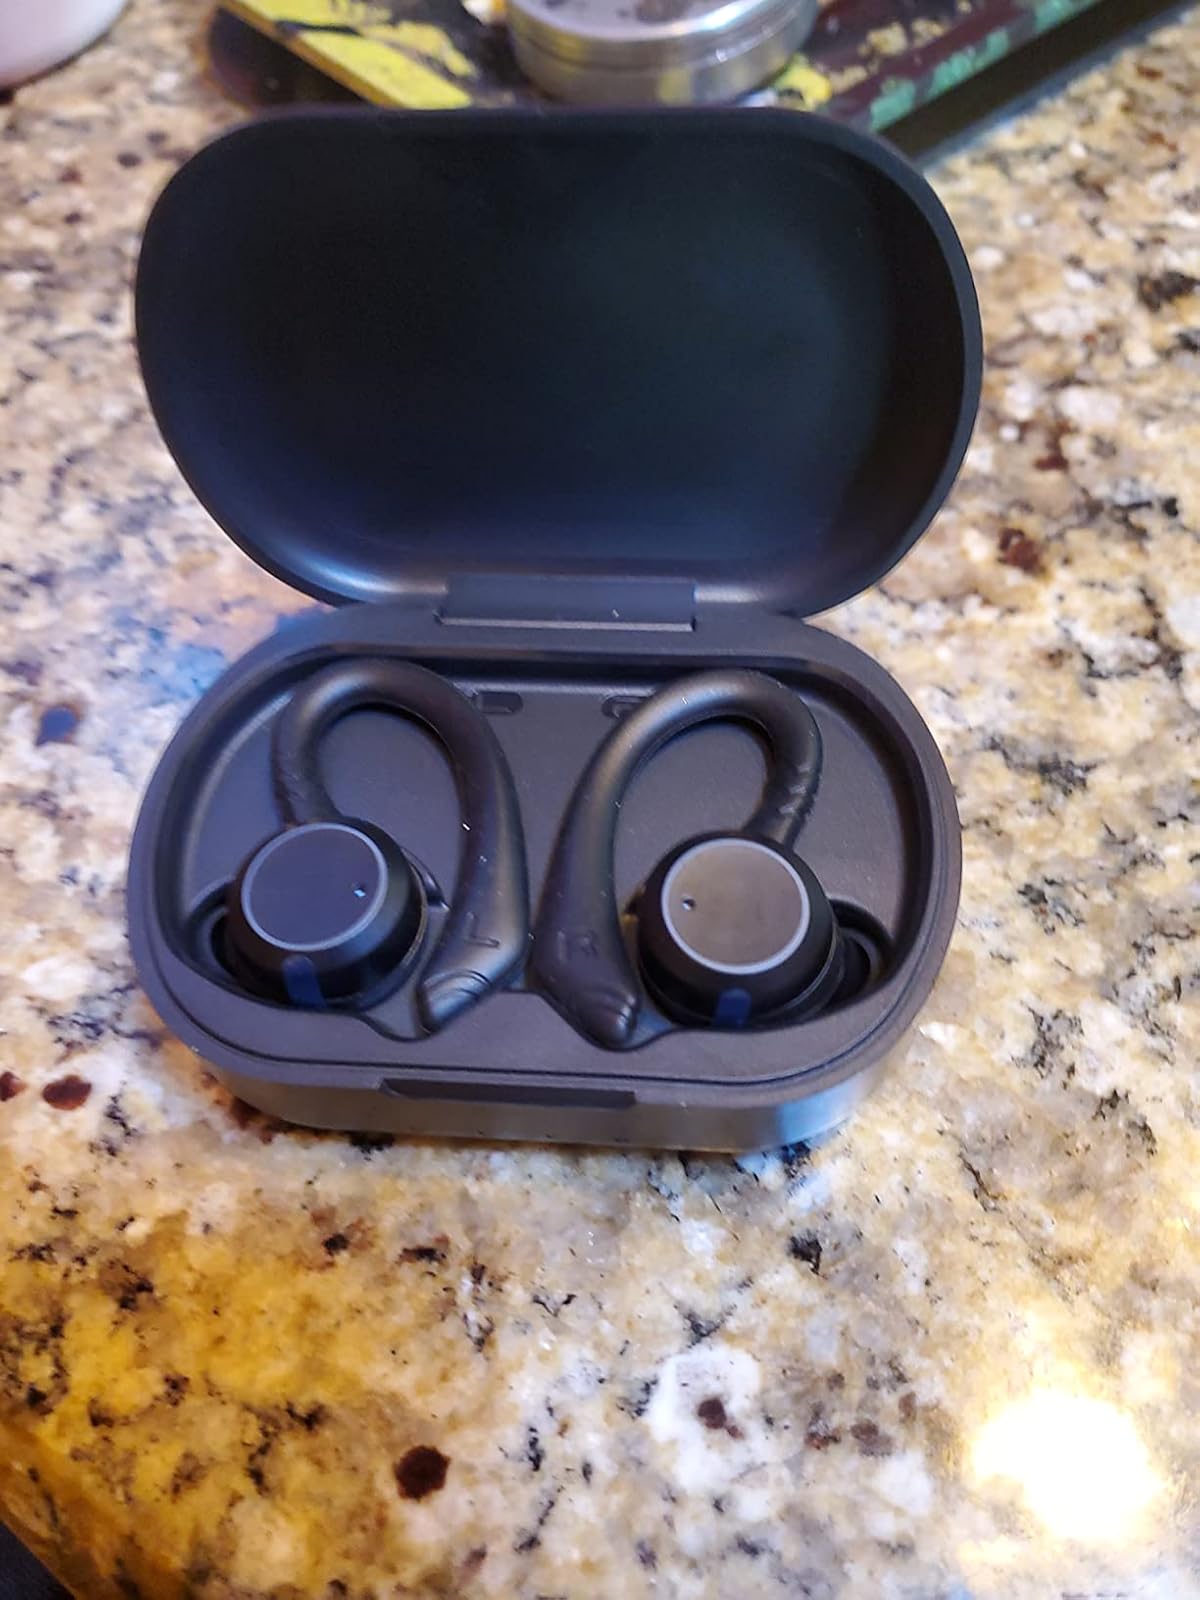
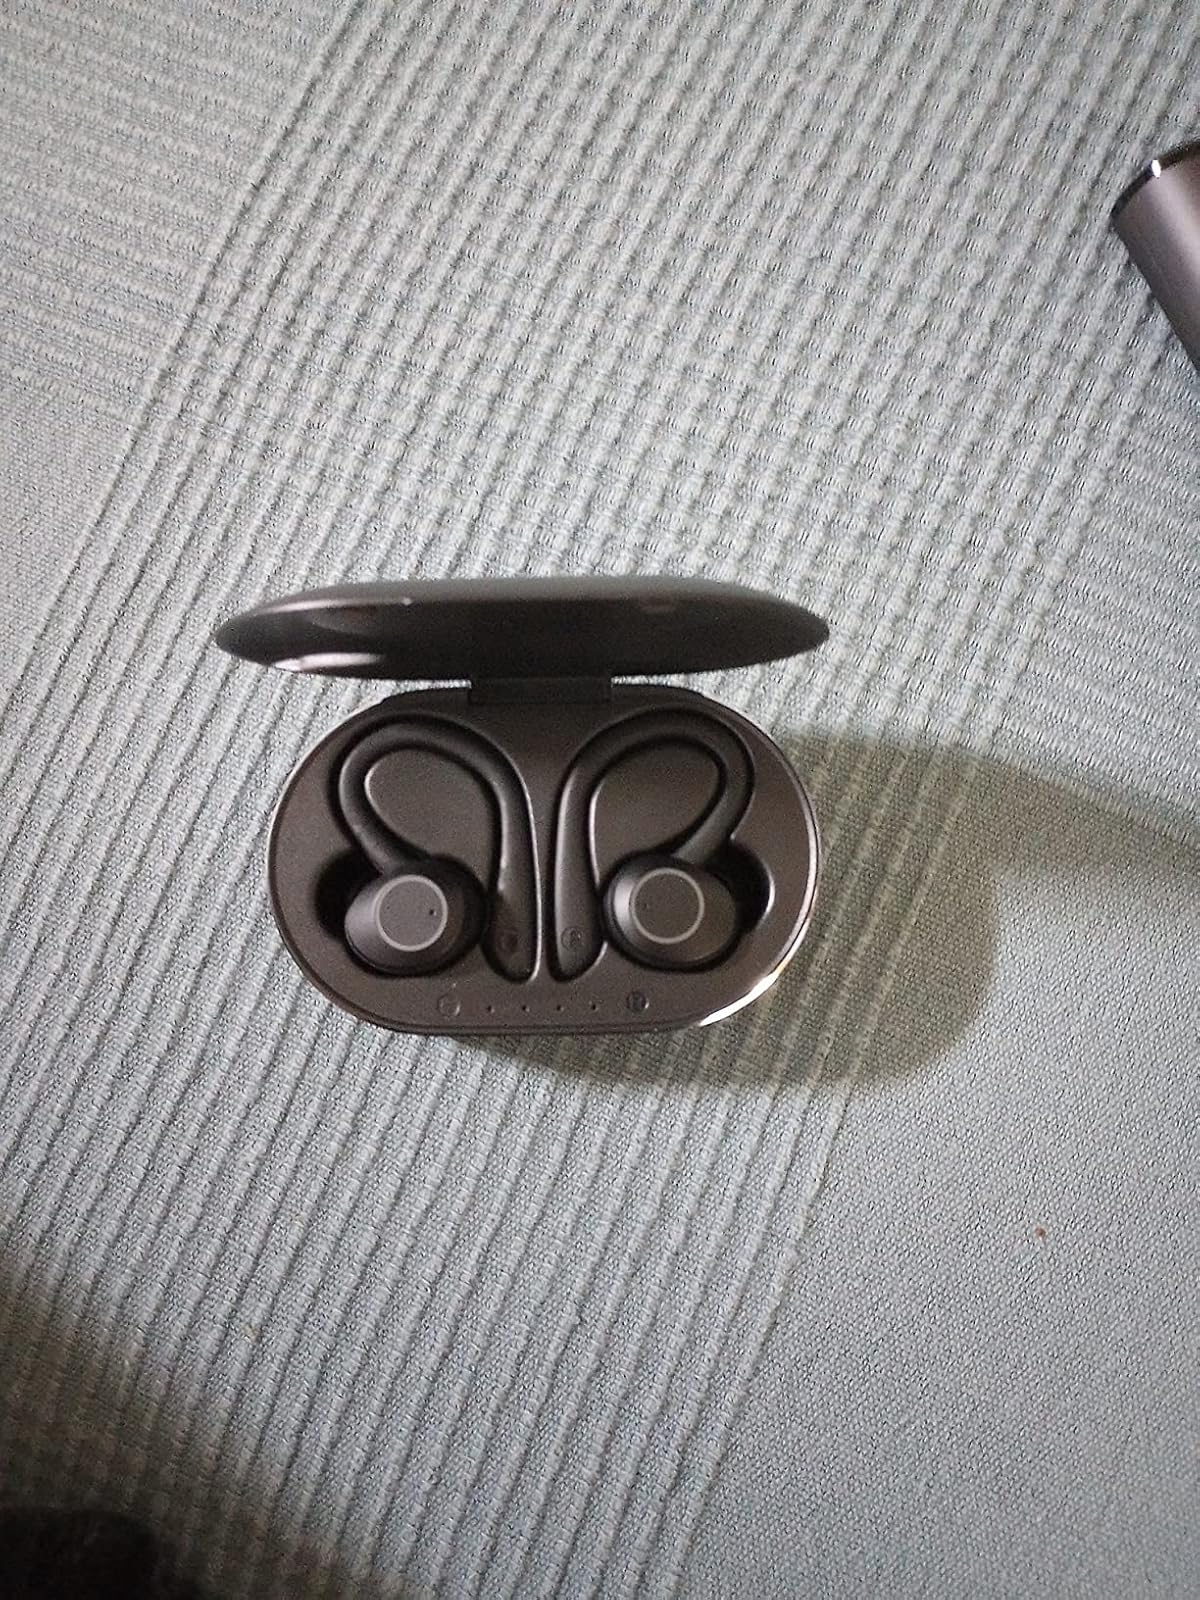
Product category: earbuds
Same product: no